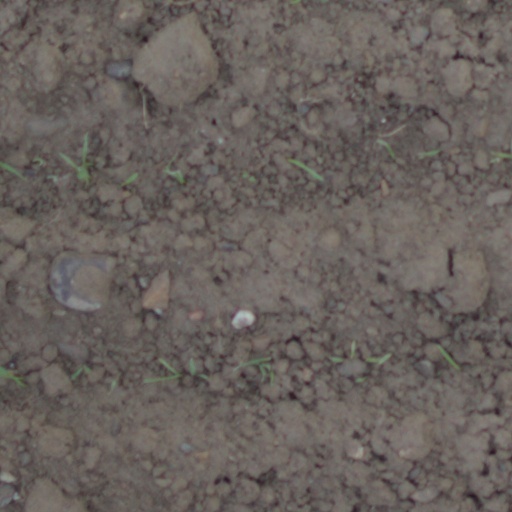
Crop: wheat